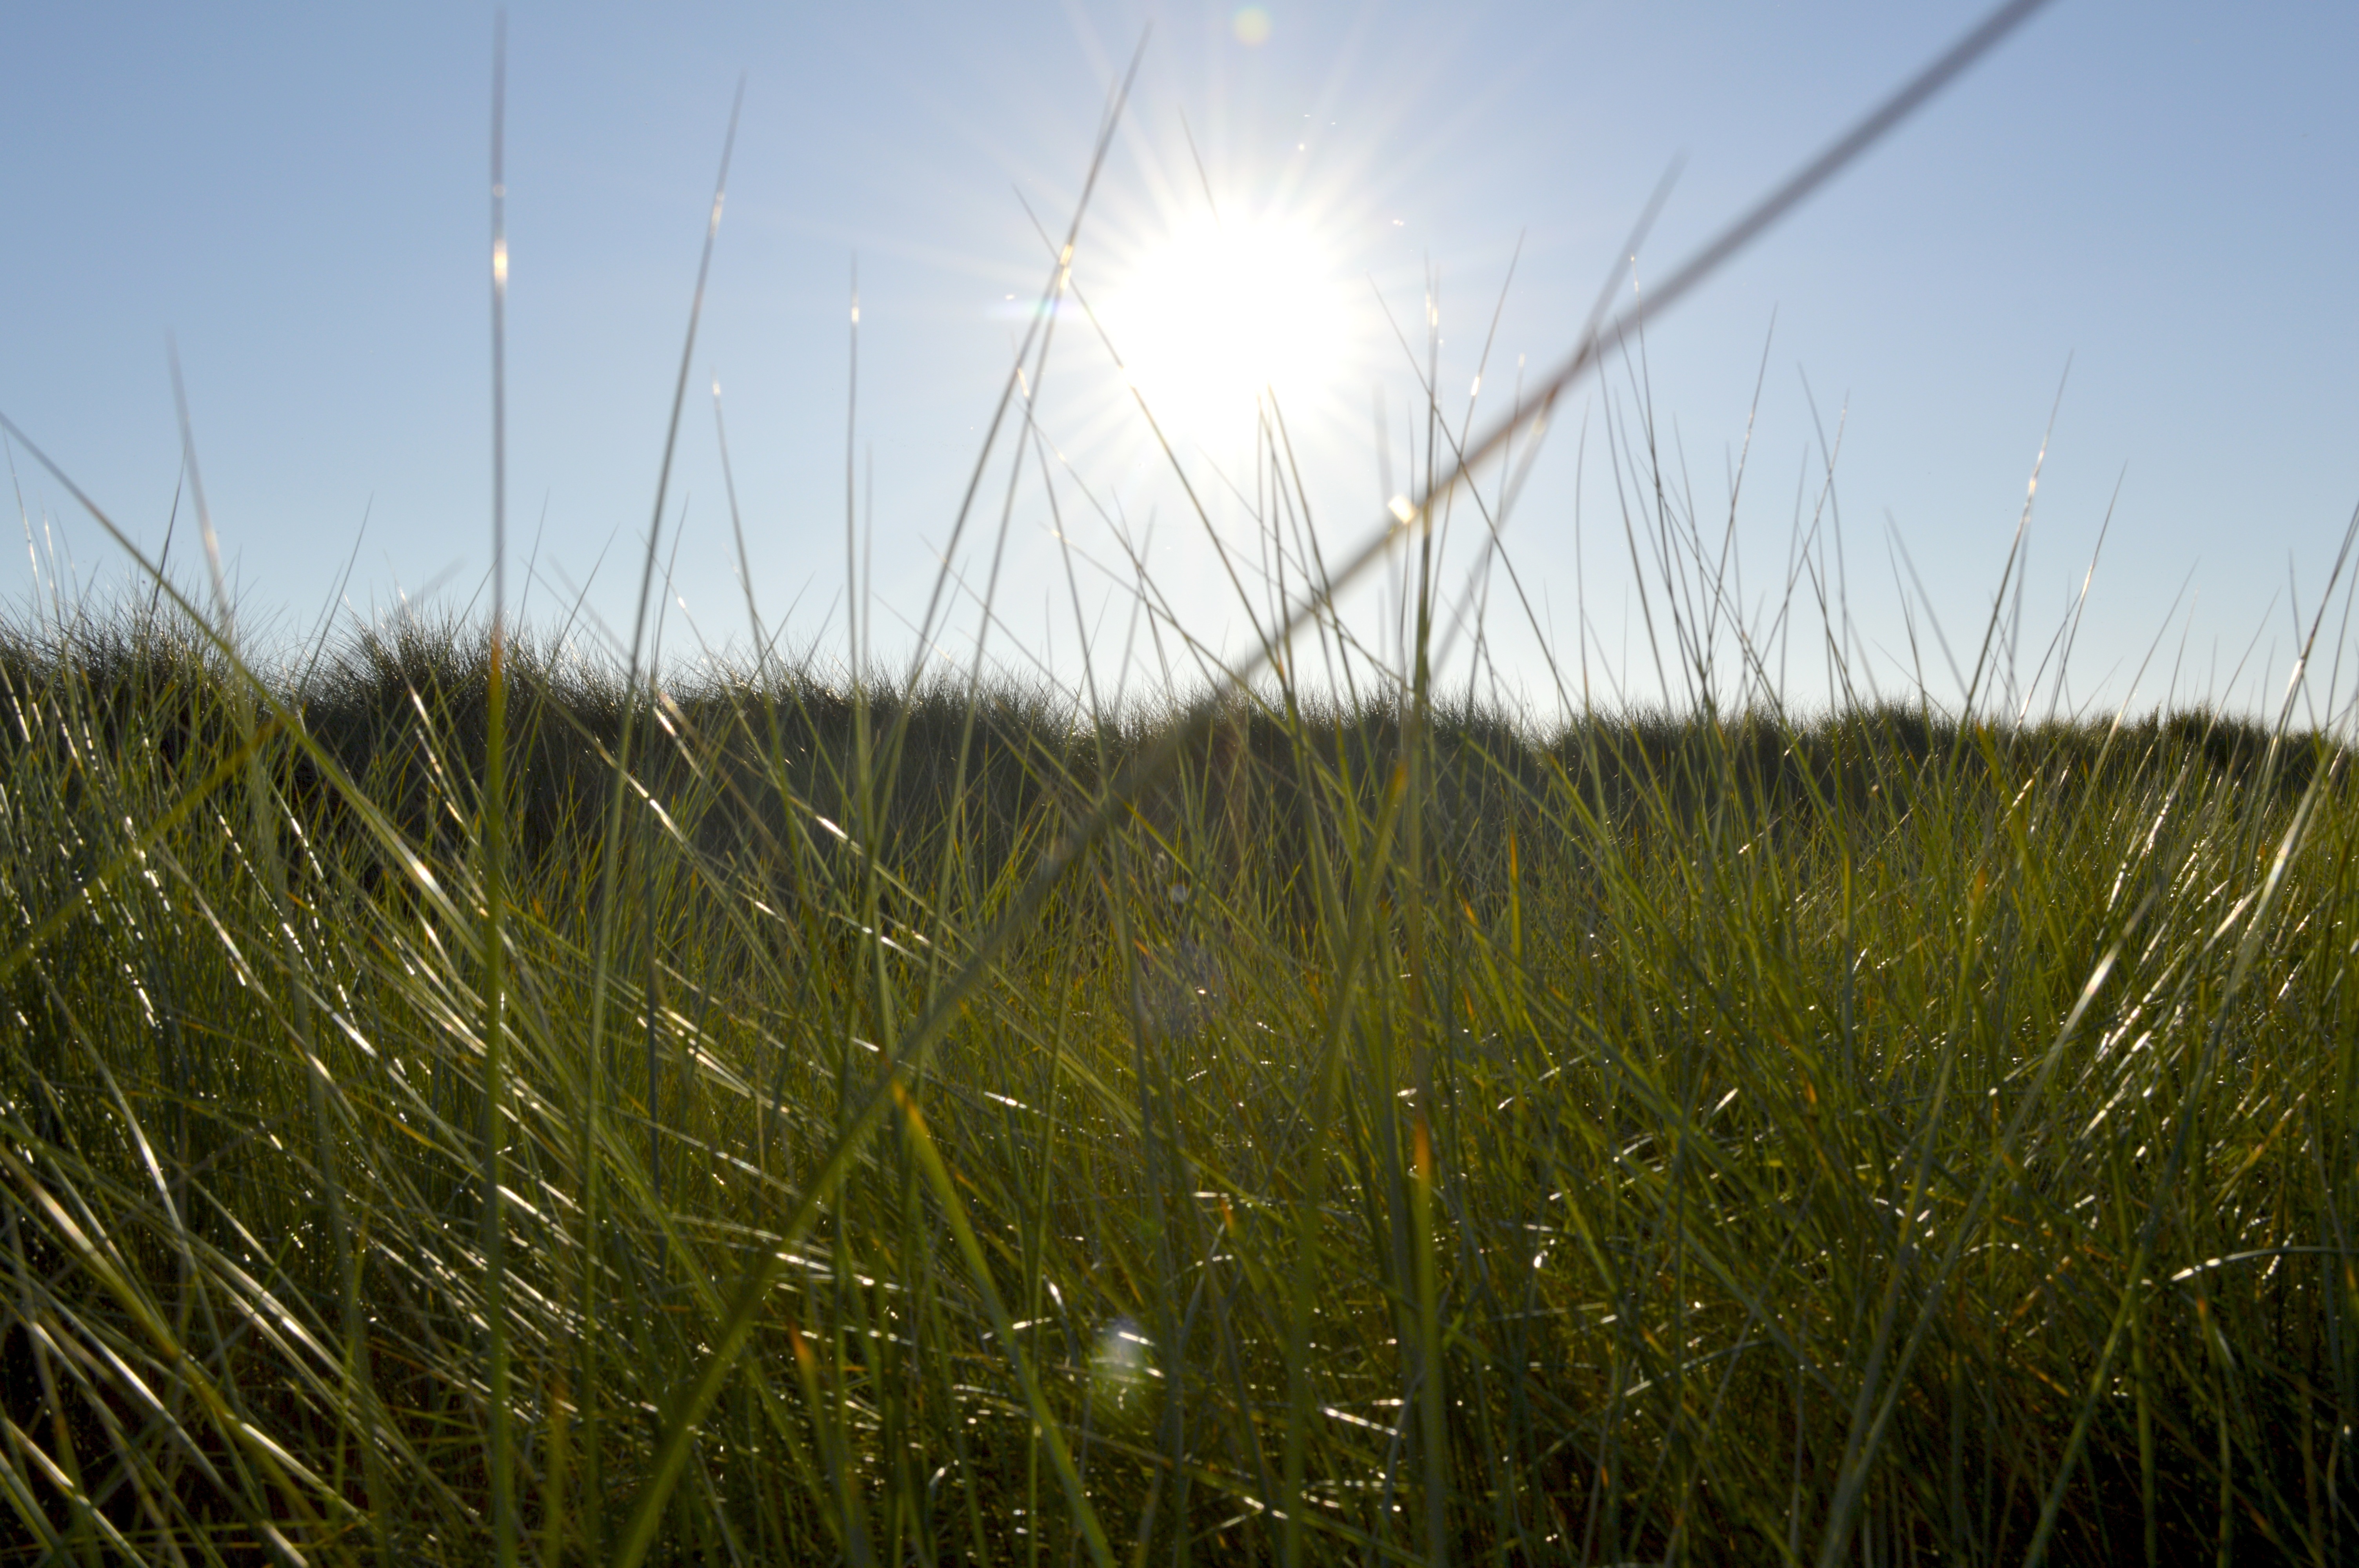
nature, grass, marsh, plant, sun, field, lawn, meadow, prairie, sunlight, flower, wind, spring, blue sky, grassland, wetland, habitat, ecosystem, flowering plant, natural environment, grass family, phragmites